Printed electronics

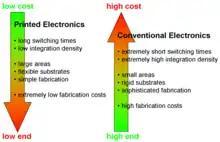
Printed and conventional electronics as complementary technologies.

The maximum required resolution of structures in conventional printing is determined by the human eye. Feature sizes smaller than approximately 20 μm cannot be distinguished by the human eye and consequently exceed the capabilities of conventional printing processes. In contrast, higher resolution and smaller structures are necessary in most electronics printing, because they directly affect circuit density and functionality (especially transistors). A similar requirement holds for the precision with which layers are printed on top of each other (layer to layer registration).